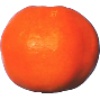
Label: clementine